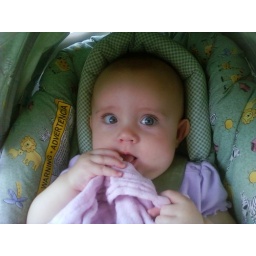
bewwa in the car seat